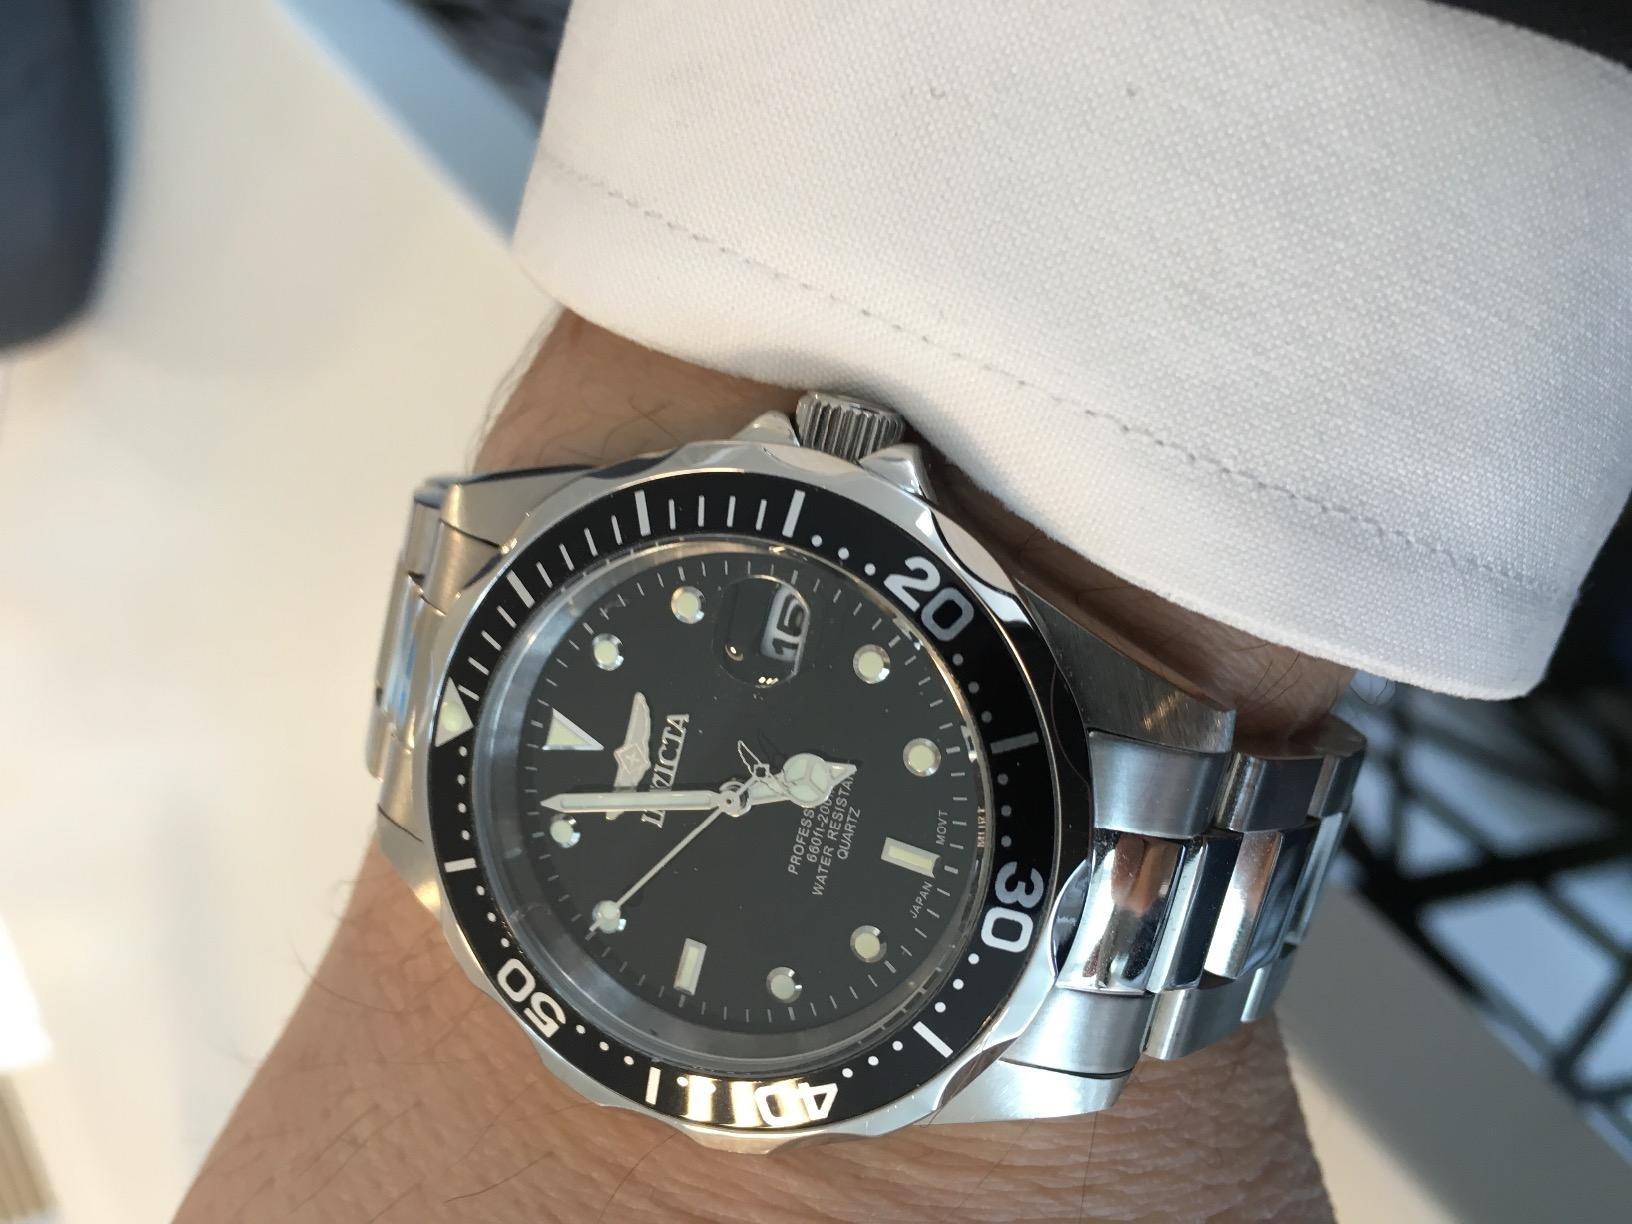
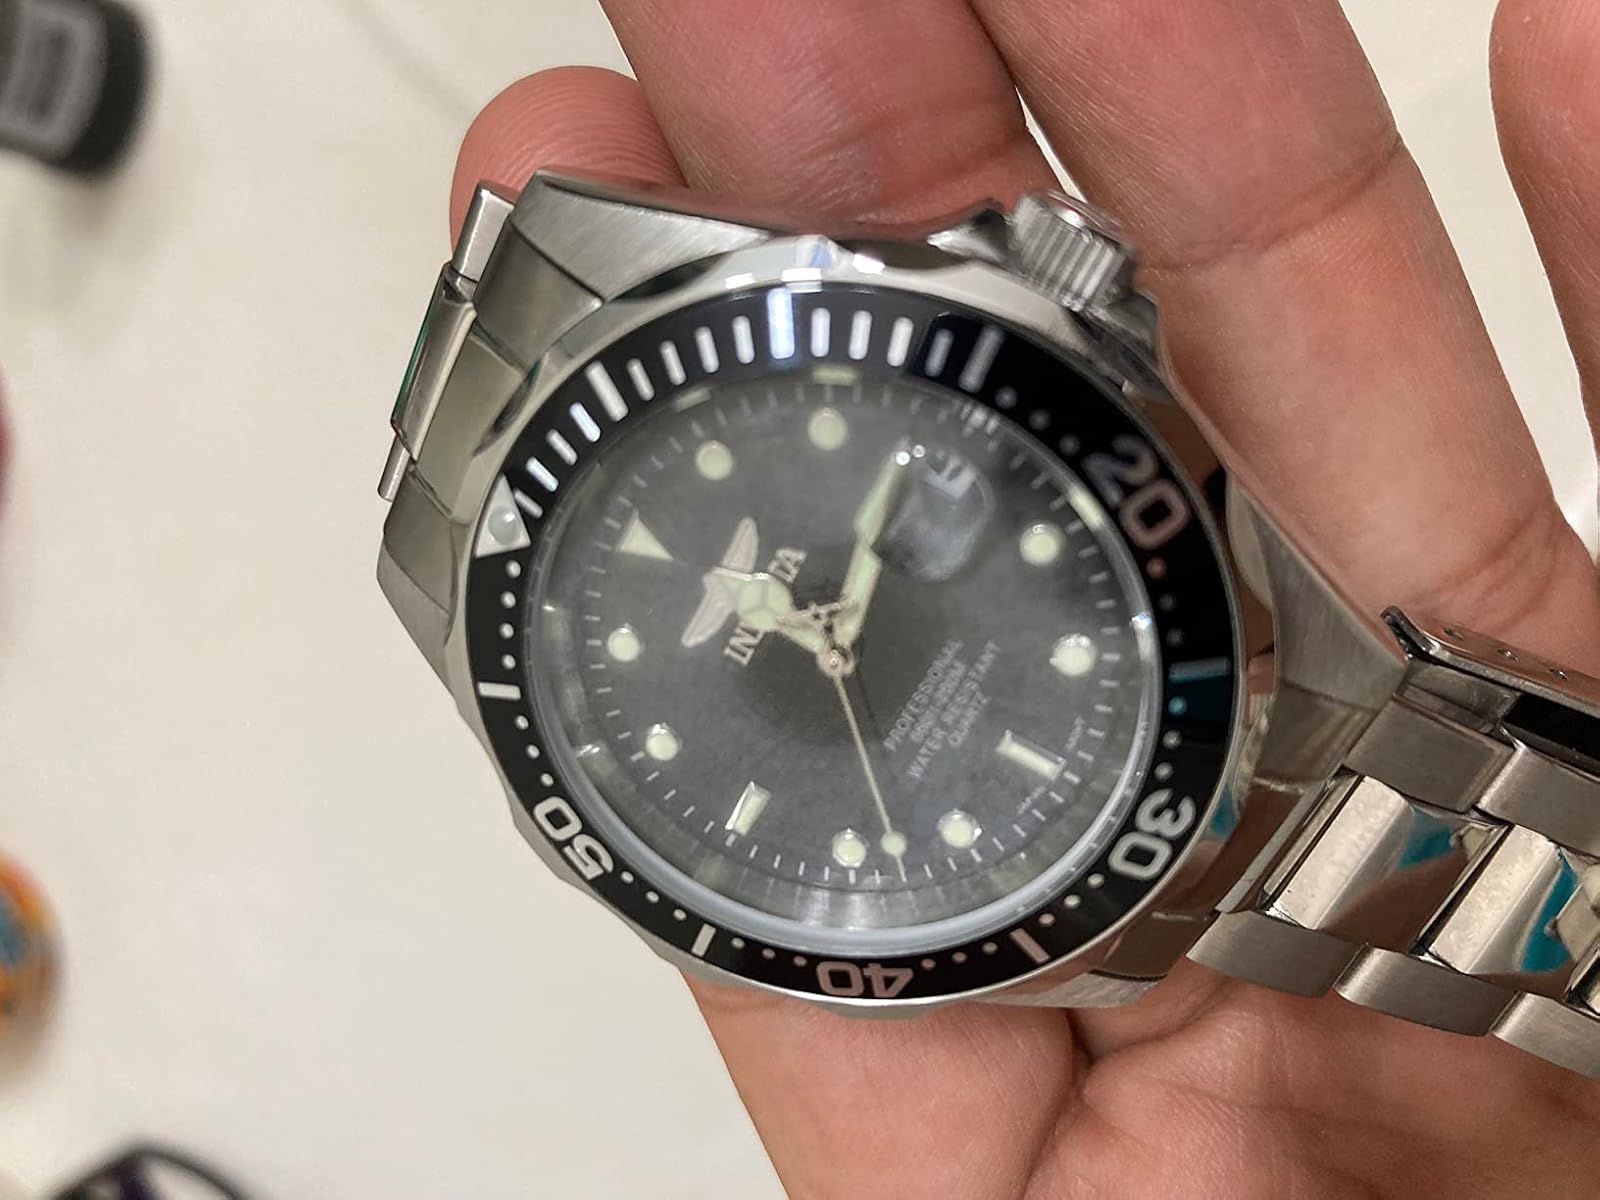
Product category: accessories_watch
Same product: yes